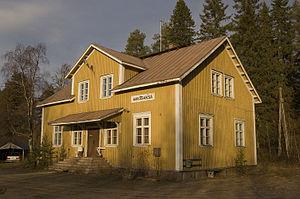
Ylitornio est une municipalité du nord-ouest de la Finlande, en Laponie.